William R. Peck

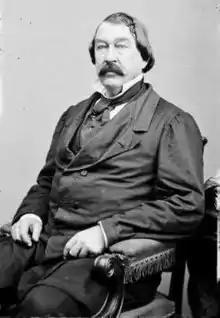
William Raine Peck

William Raine Peck (January 31, 1818 – January 22, 1871) was an American planter, politician, and soldier who served as a general in the Confederate Army during the American Civil War. The final commander of the famed Louisiana Tigers, Peck was among the largest Civil War generals, standing 6 feet, 6 inches tall and weighing 330 pounds.